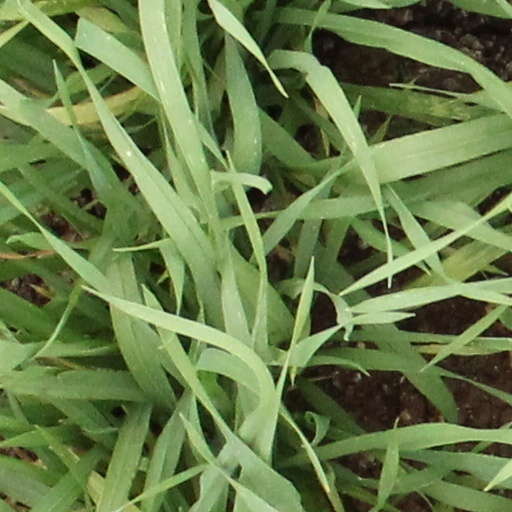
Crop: wheat